Loch Rannoch

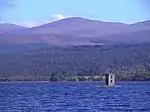
Eilean nam Faoileag crannog

A crannog is present at Eilean nam Faoileag in the western half of the loch. A folly was constructed on the island in the nineteenth century, reputedly by a Baron Granbley. The folly, which is still standing, takes the form of a tower, and may be based on the design of a small island prison. There may also be crannog at Eilean Beal na Gaoire at the very western end of the loch, however the level of the loch has been raised causing the island to become submerged, and so its status as a crannog was regarded as uncertain when surveyed in 1969.